Xiaomi Mi 10 Ultra

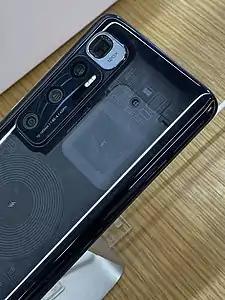
The camera island of the Mi 10 Ultra

The Mi 10 Ultra uses an aluminum frame, Gorilla Glass 5 on the front and Gorilla Glass 6 on the back. The display is curved and larger than the Mi 9 Pro; a circular cutout in the upper left hand corner for the front-facing camera replaces the Mi 9 Pro's notch. The camera module is rectangular and protrudes slightly, with a lower module housing three sensors and the flash, and an upper module for the periscope telephoto sensor with a silver accent. It is available in Obsidian Black, Mercury Silver, and a special Transparent Edition.